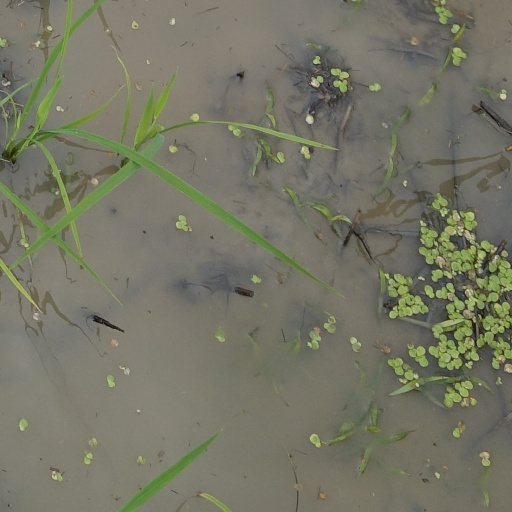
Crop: rice